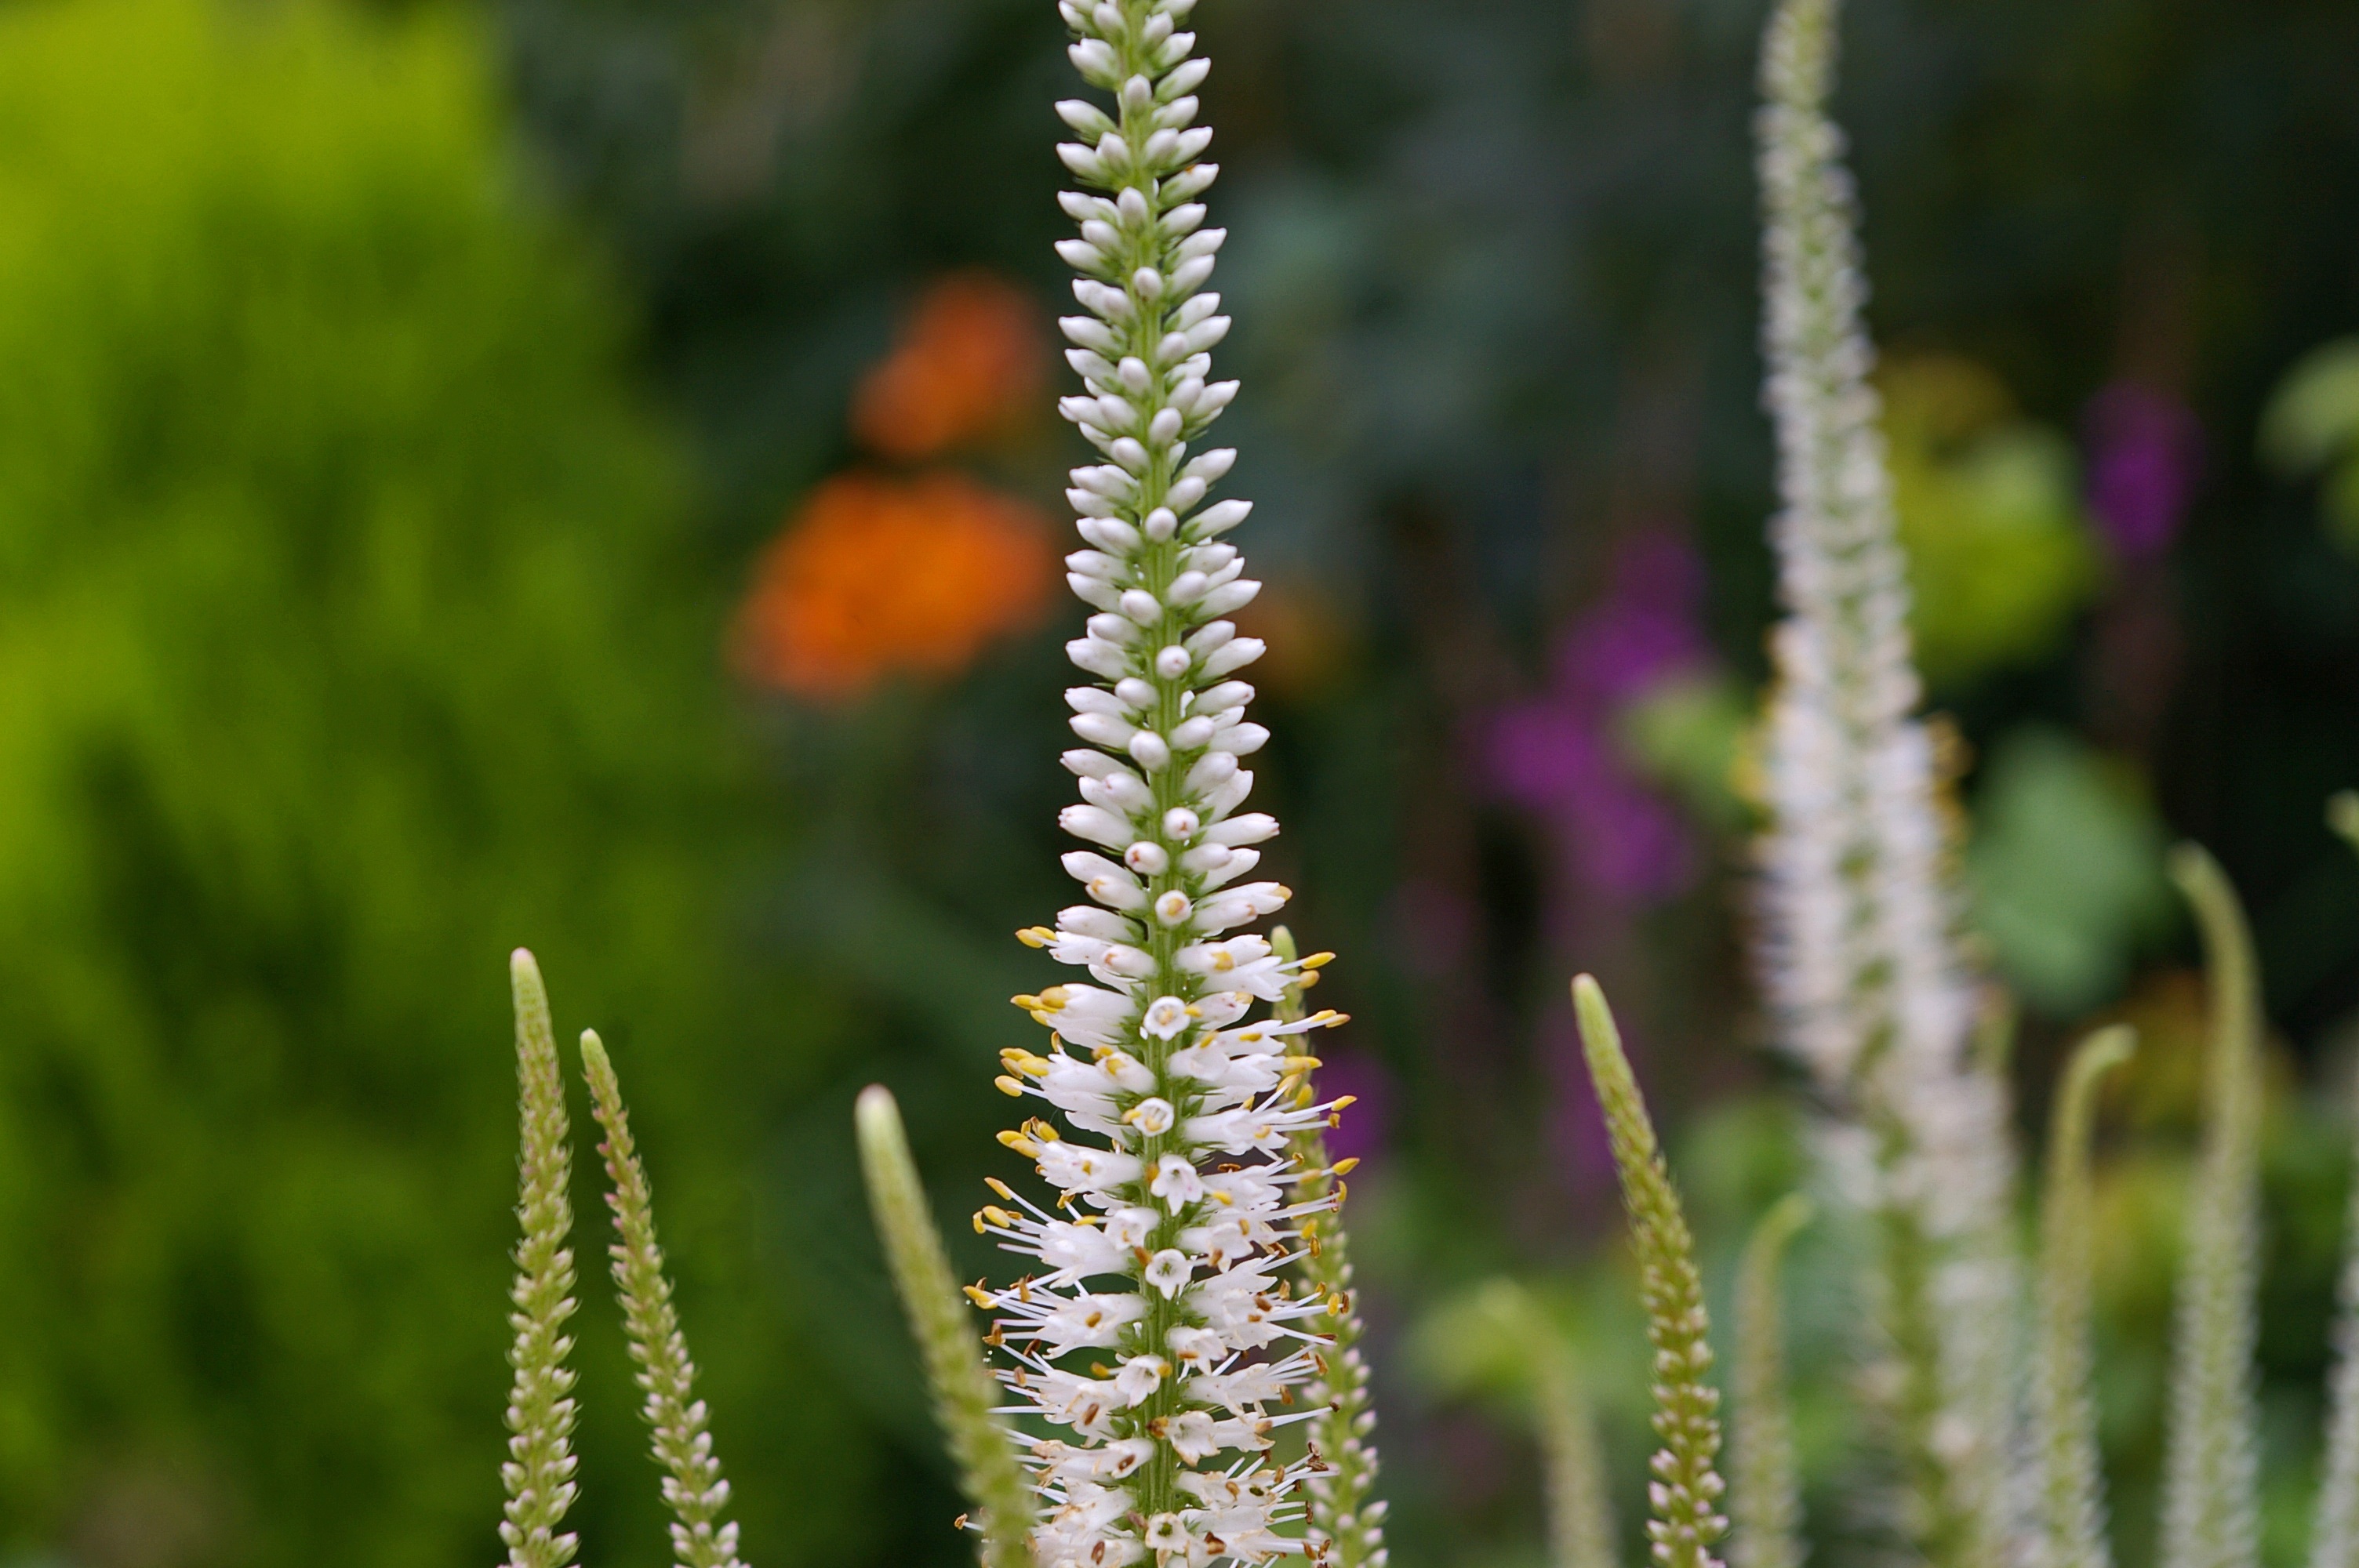
nature, grass, plant, meadow, flower, bloom, summer, pollen, botany, garden, flora, wild flower, wildflower, flowers, pointed flower, beautiful, flower garden, digitalis, bees, filigree, macro photography, small flowers, inflorescence, garden plant, summer meadow, flowering plant, summer flower, naturopathy, inflorescences, honorary award, grass family, plant stem, land plant, foxtail lily, white speedwell